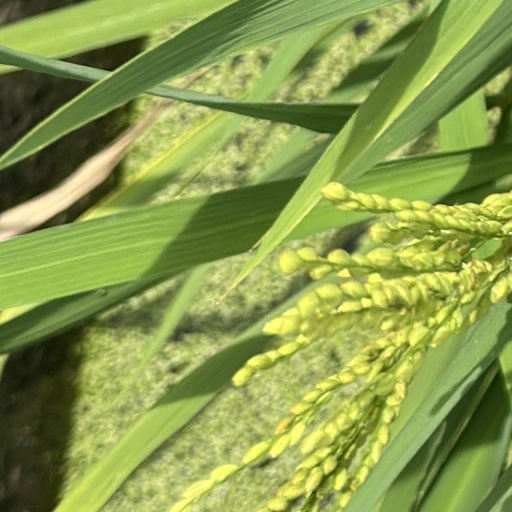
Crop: rice